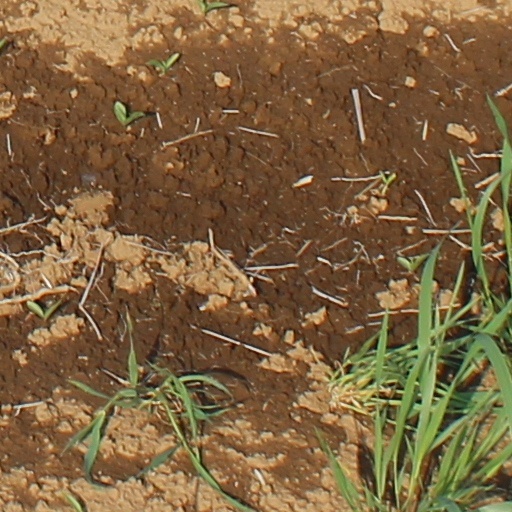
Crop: wheat